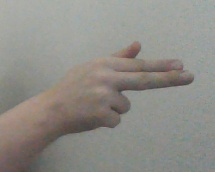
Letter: ghain